Marc Mero

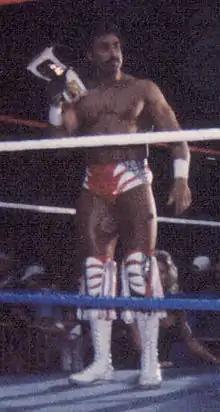
Mero in the ring in 1996

After leaving WCW, he immediately signed a contract with the World Wrestling Federation (WWF), where he began competing under his real name because WCW acquired the rights to the Johnny B. Badd name. He debuted in WWF as a fan favorite at WrestleMania XII, on March 31, 1996, where he rescued his wife, Rena "Sable" Mero from Hunter Hearst Helmsley. Mero made his in-ring debut, the following night on "Monday Night Raw", where he defeated Isaac Yankem DDS. The following night after his in-ring debut on Action Zone, he partnered with Ahmed Johnson to take on Camp Cornette at the San Diego Sports Arena. Beginning with the April 15 episode of "Raw", Sable began accompanying Mero to the ring during his matches with various outfits and whips and he adopted the nickname and a Jungle Gimmick called "Wildman", Both Mero and Sable adopted the nickname World Wrestling Federation's 1 2 Punch . Mero defeated Helmsley in his pay-per-view debut at . Mero qualified for the King of the Ring tournament by defeating Skip on the June 10 episode of "Raw". He defeated Owen Hart in the quarter-final, the following week on "Raw", but lost to eventual winner Stone Cold Steve Austin in the semi-final at King of the Ring. Mero began a rivalry with Goldust after Goldust won a match between the pair on the July 1 episode of "Raw". Mero faced Goldust in a losing effort at the SummerSlam pay-per-view.